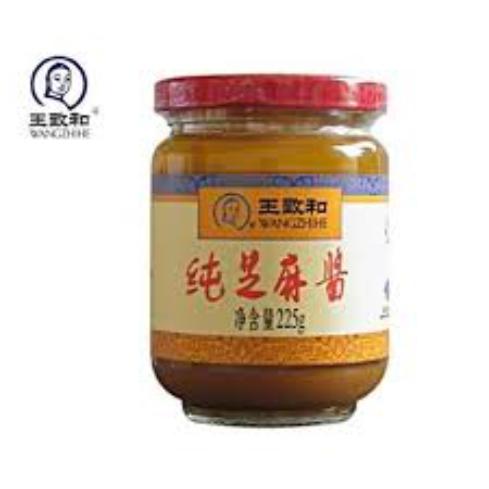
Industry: Food